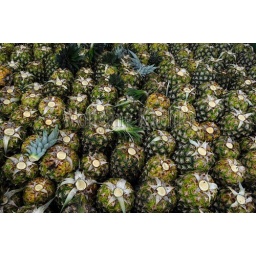
Costa rica, near la virgen de sarapiqui, collin street bakery pineapple farm, processing plant, fresh harvested pineapple